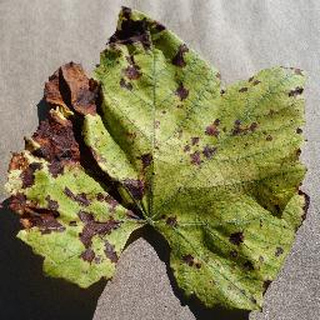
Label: grape_leaf_blight